2006 Primera A

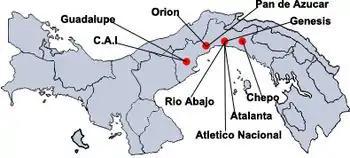
Primera A 2006 team distribution

The Primera A 2006 season ("officially "Torneo Primera A 2006"") started on April 8, 2006. On October 4, 2006 Chepo F.C. beat 2-1 Pan de Azúcar and was promoted to the ANAPROF while Atalanta was relegated to Copa Rommel Fernández. Policía Nacional was relegated from ANAPROF and Paraiso F.C. was promoted from the Copa Rommel Fernández